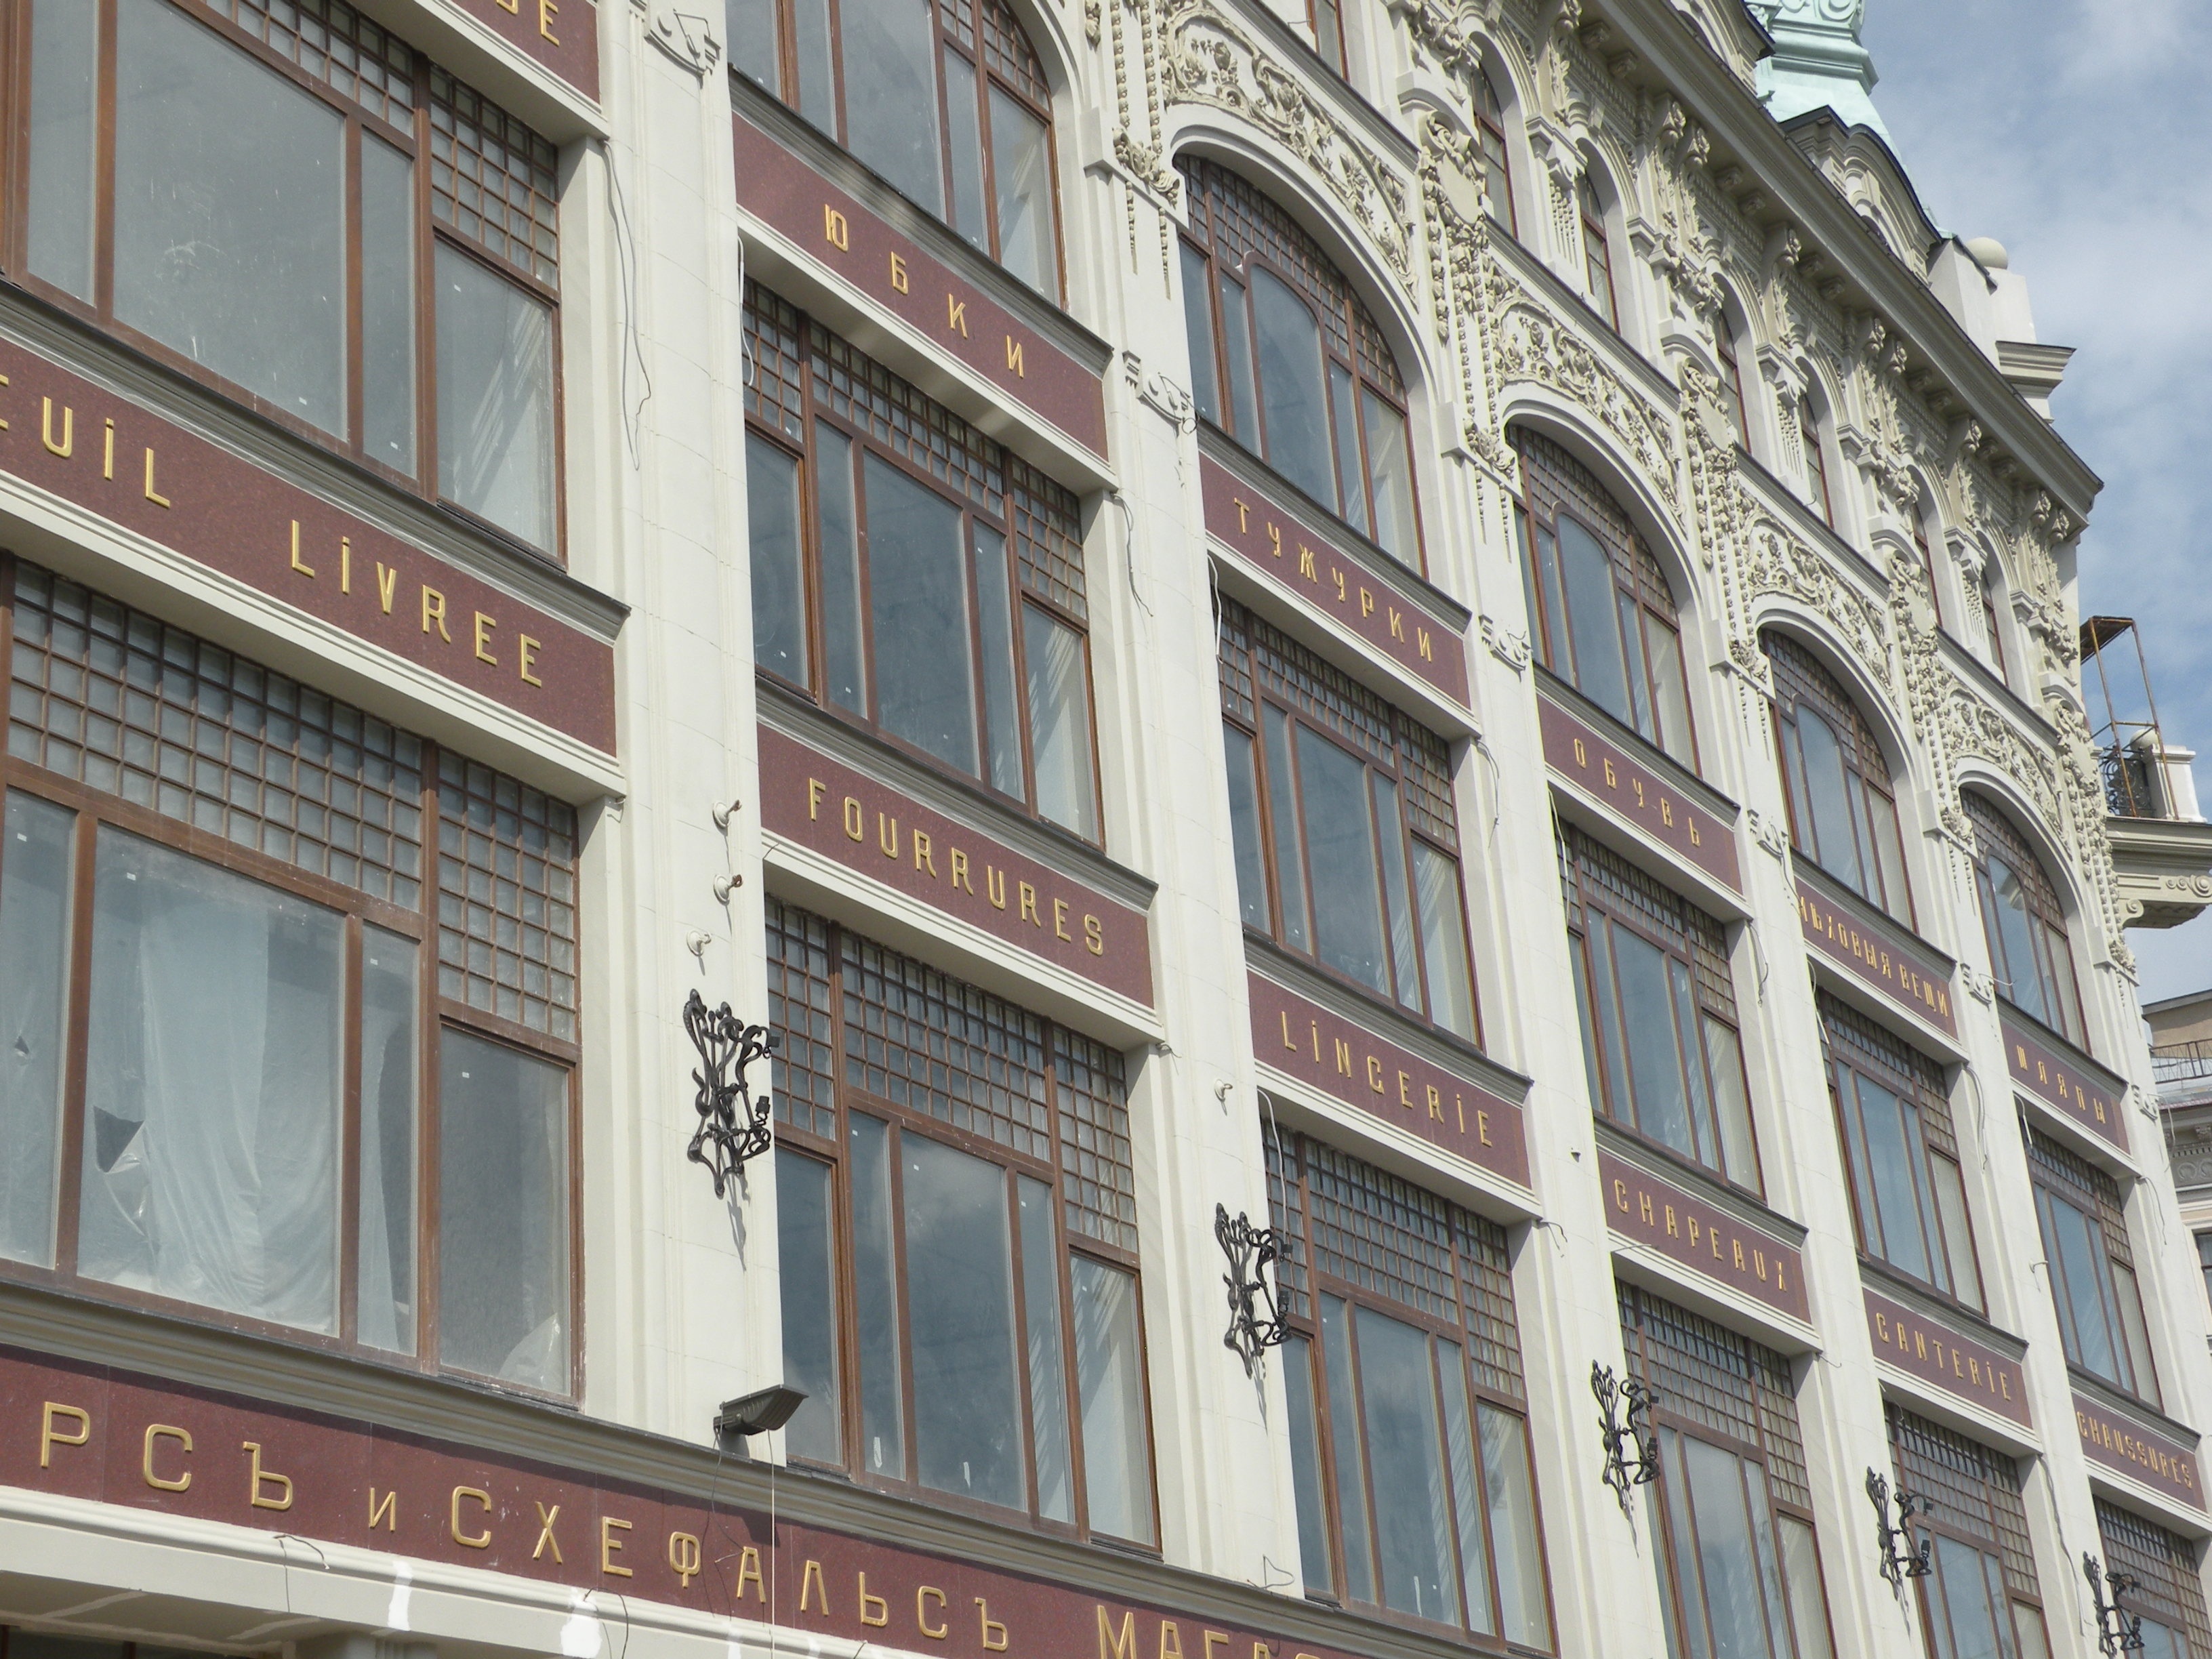
architecture, structure, street, building, city, downtown, museum, facade, neighbourhood, the fa ade of the